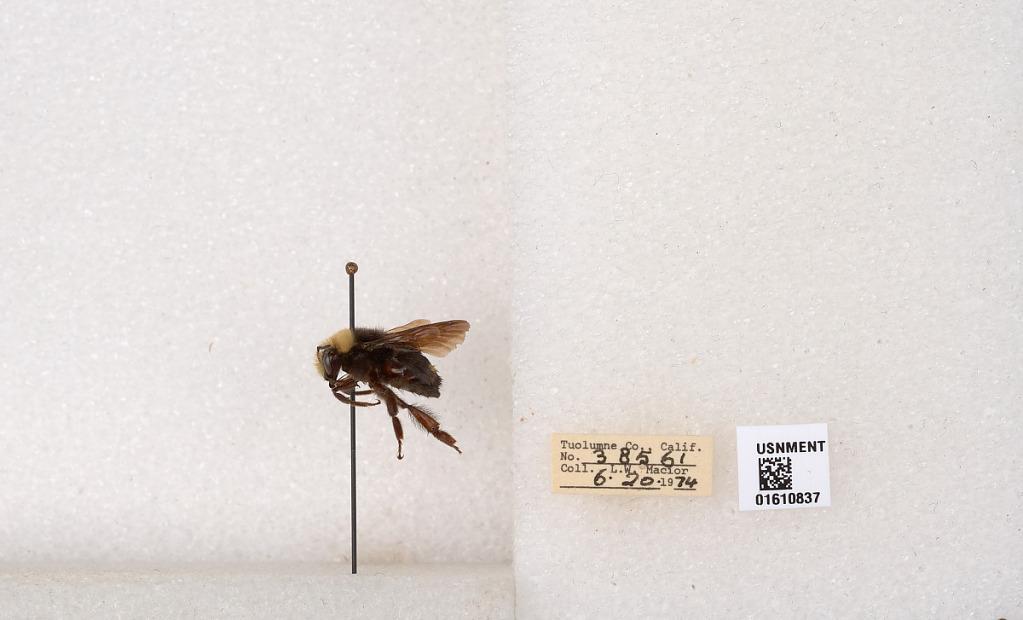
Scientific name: Bombus (Pyrobombus) vosnesenskii Radoszkowski
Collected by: L. Macior
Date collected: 1974-6-20
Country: United States
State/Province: California
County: Tuolumne
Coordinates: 37.9712, -120.228